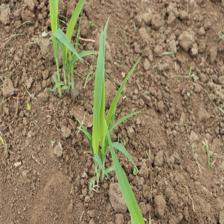
Label: Sorghum